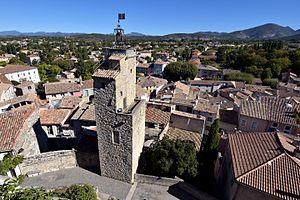
Malaucène, vue vers le nord depuis le château, avec le beffroi.
Malaucène est une commune française située dans le département de Vaucluse, en région Provence-Alpes-Côte d'Azur.